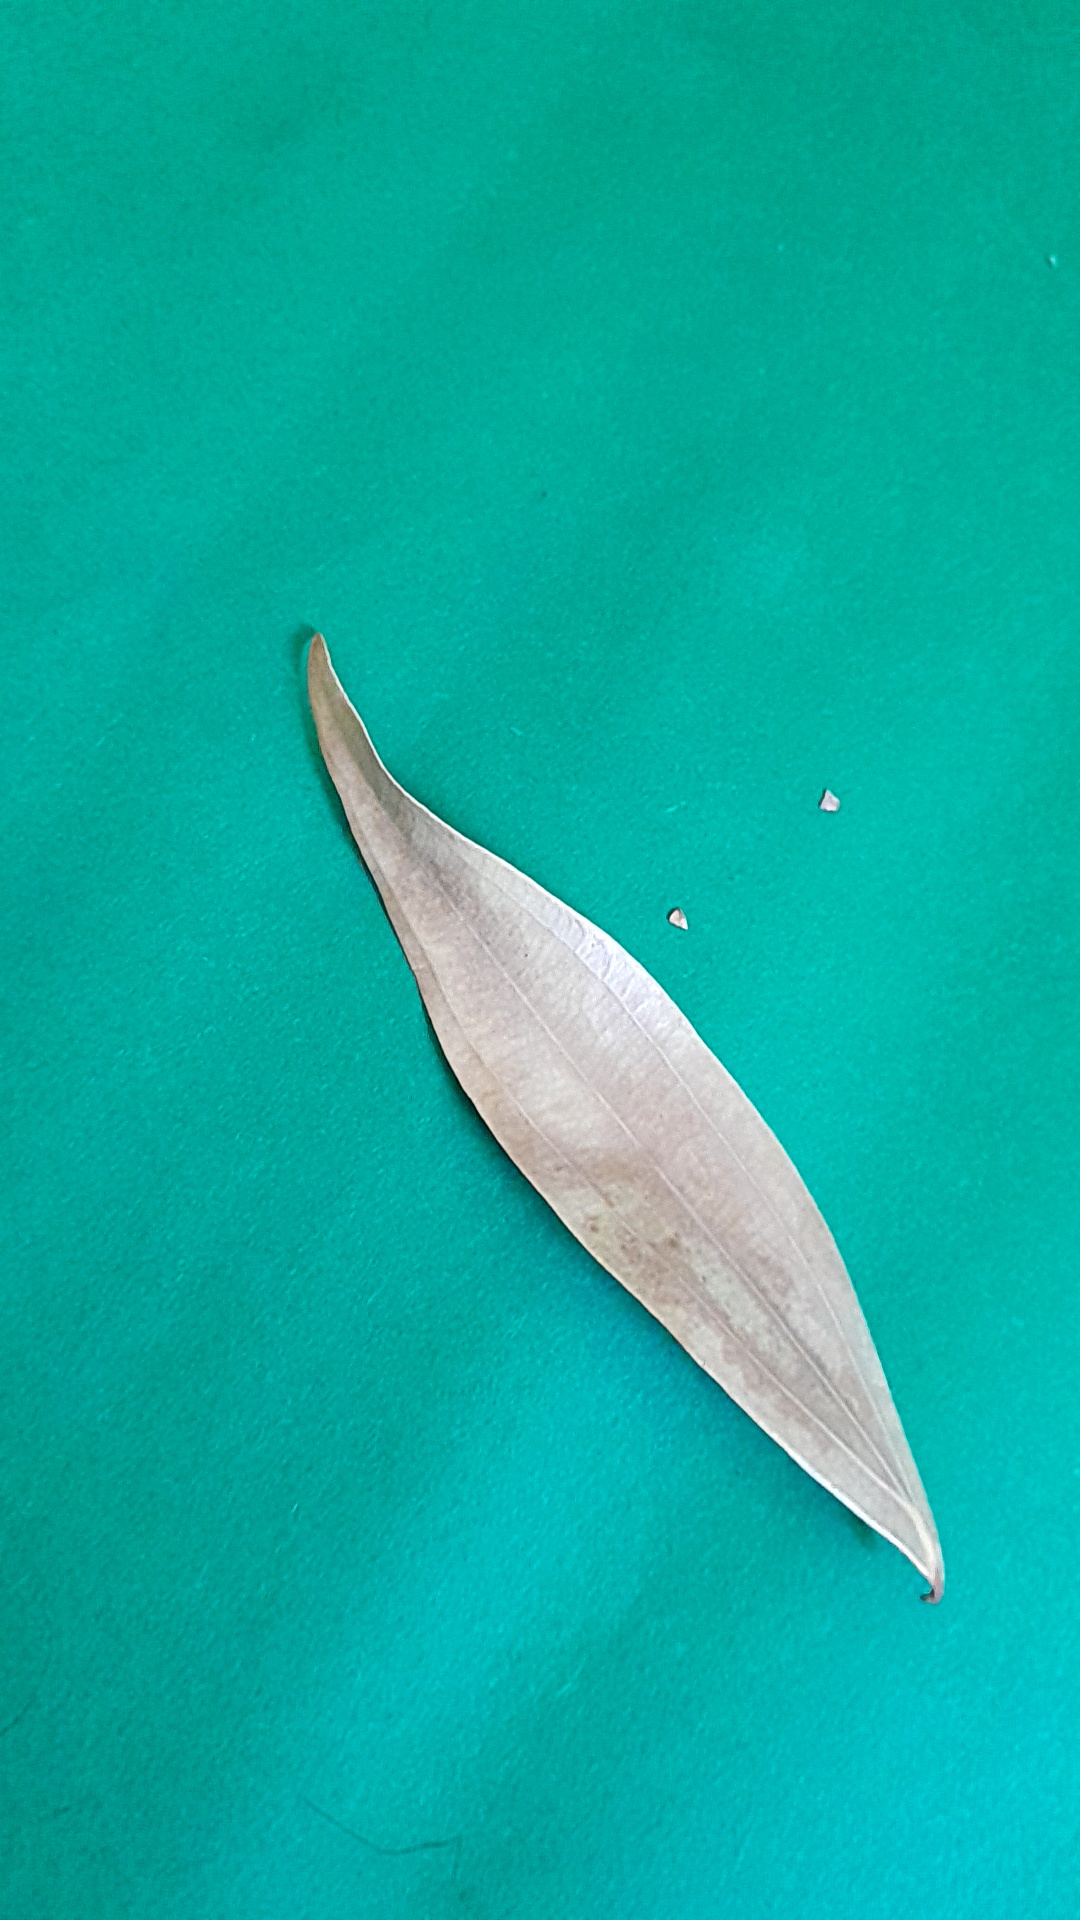
Label: Dry Leaf